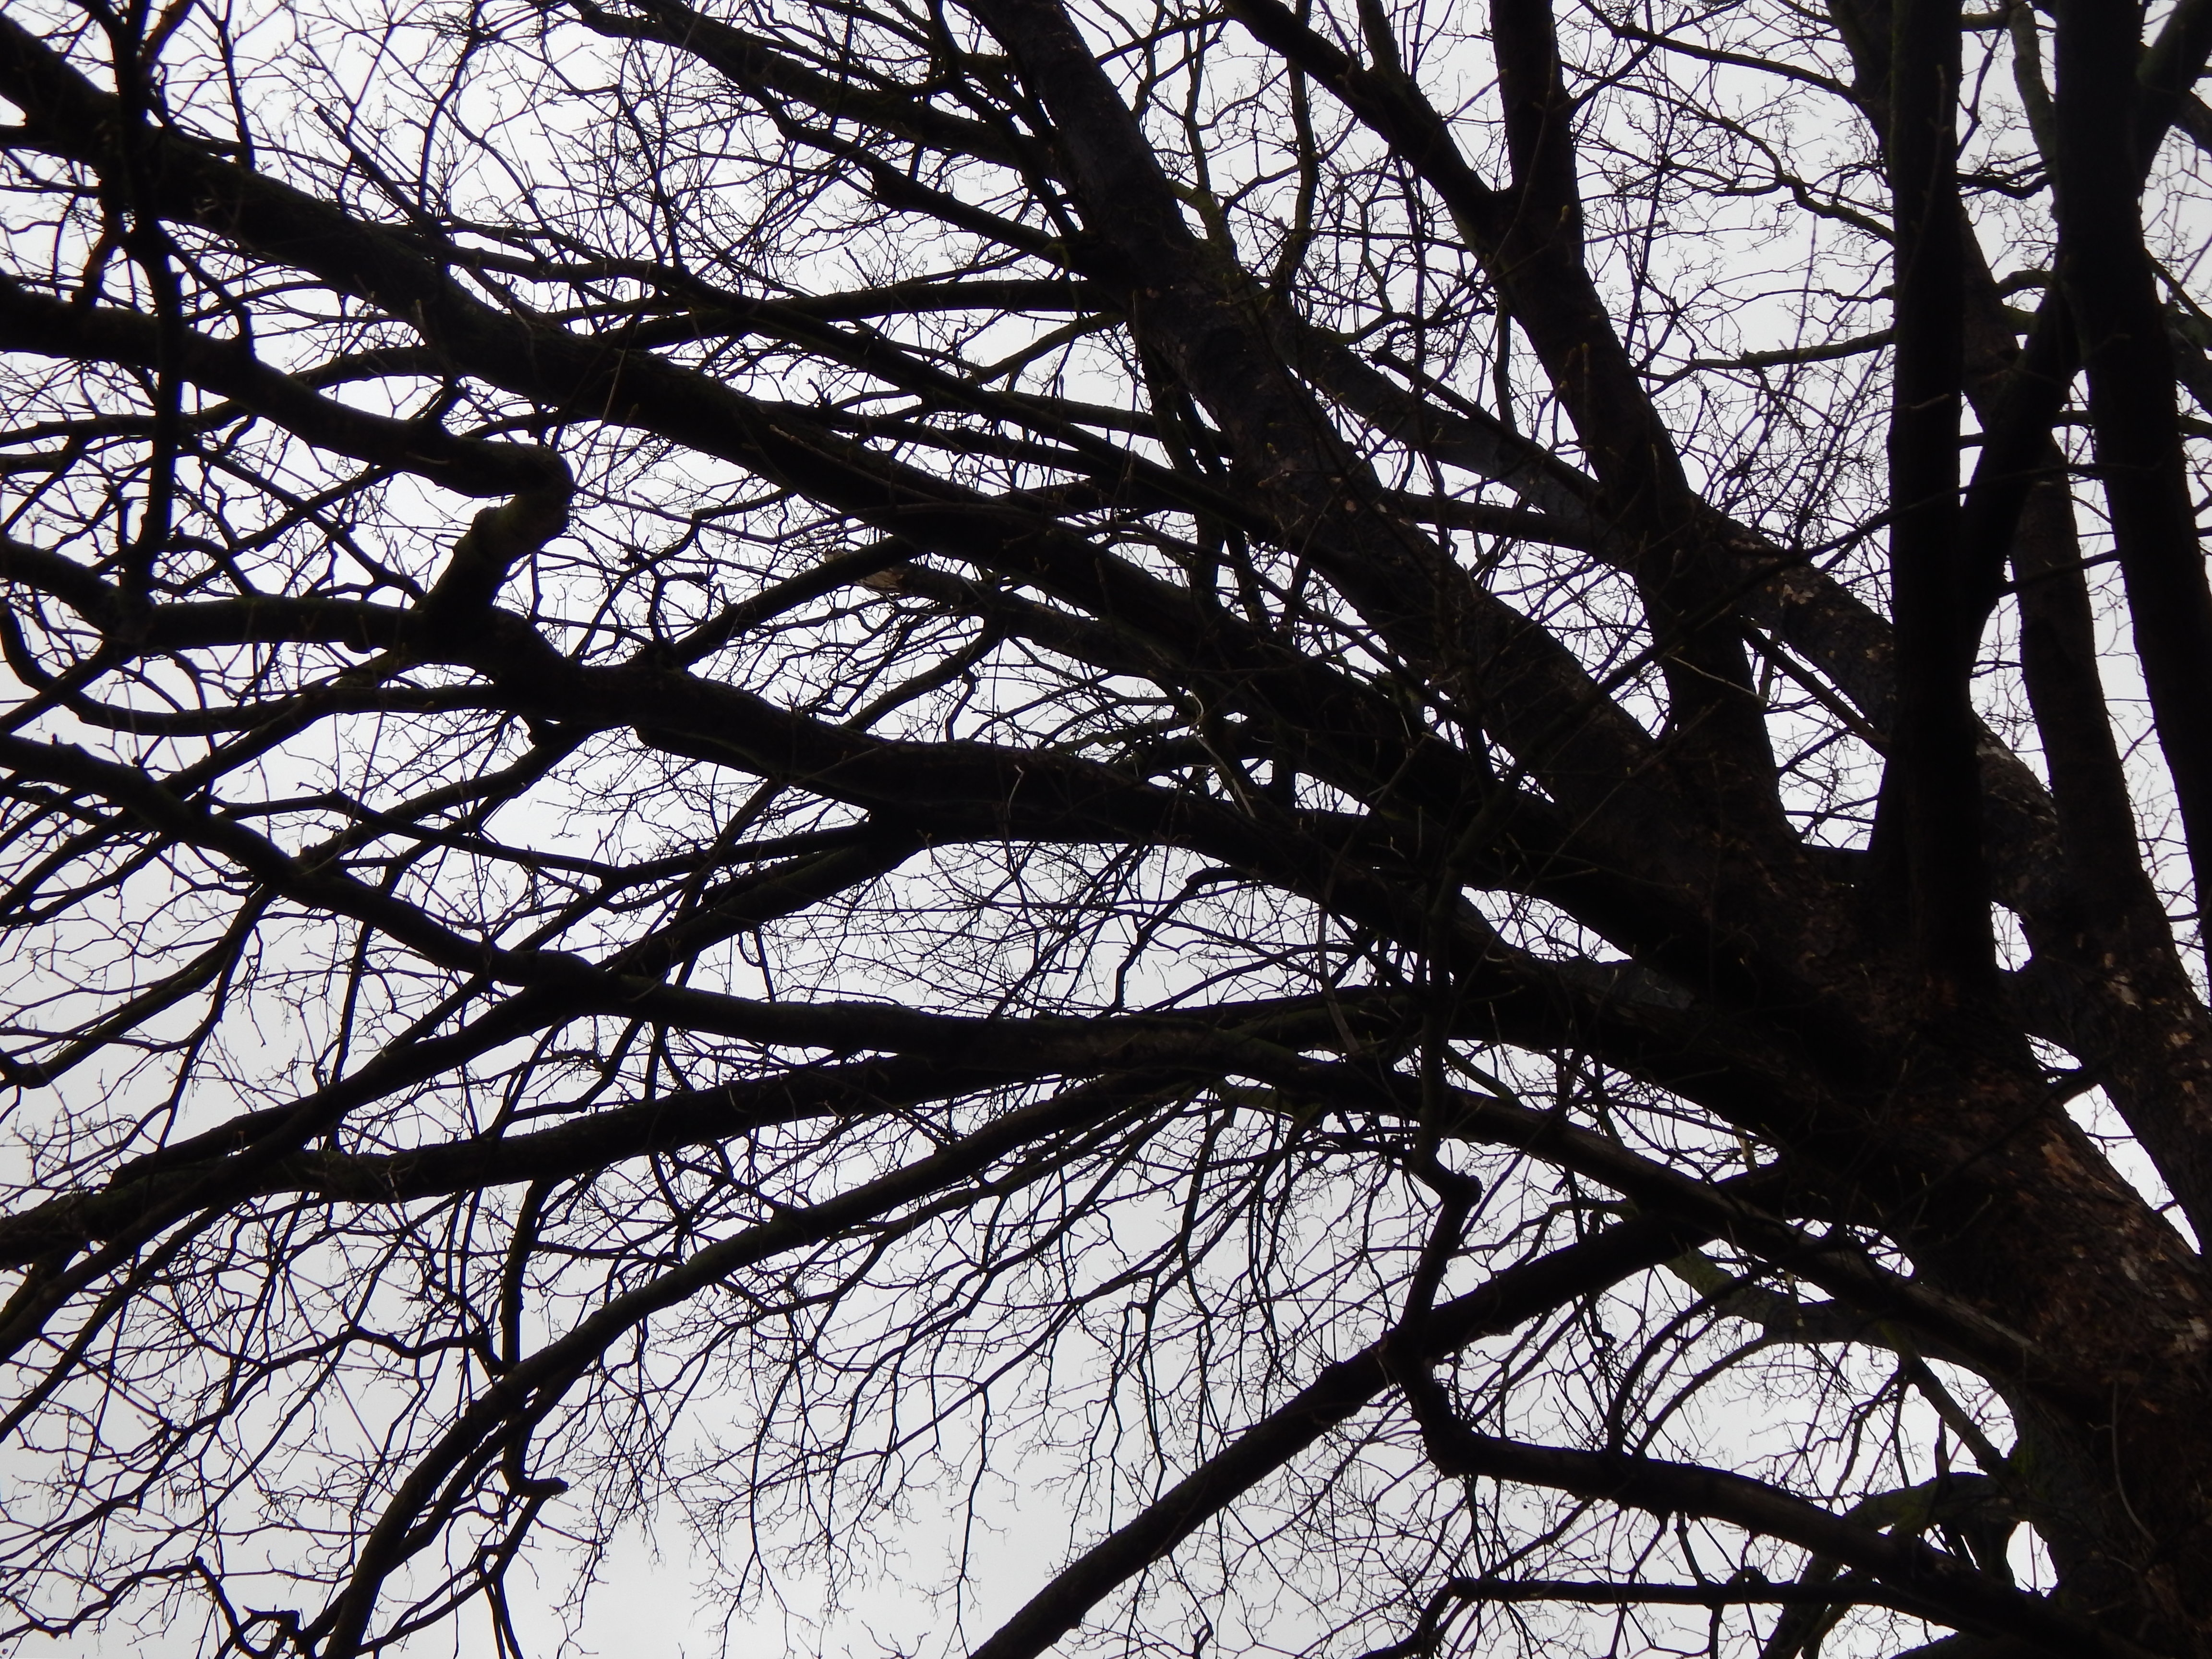
tree, nature, branch, winter, black and white, plant, sky, sunlight, leaf, flower, walk, spring, autumn, monochrome, season, branches, woodland, monochrome photography, woody plant